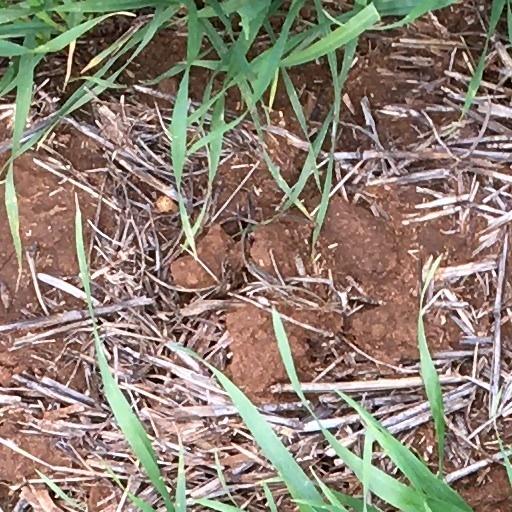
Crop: wheat